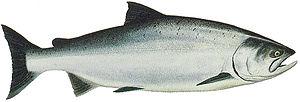
« Saumon » est un nom vernaculaire ambigu désignant chez les francophones plusieurs espèces de poissons de la famille des salmonidés :
Le saumon royal, saumon chinook, ou saumon quinnat est une espèce de poissons anadromes présents dans les eaux du nord de l'océan Pacifique. Il était autrefois présent dans les fleuves de la façade pacifique de l'Alaska à la Californie. Il en existe aussi des populations au Japon et dans les South Island de Nouvelle-Zélande.
Le Rakaia est un fleuve des Plaines de Canterbury, en région de Canterbury, dans l'Île du Sud en Nouvelle-Zélande Le Rakaia est l'un des plus grands cours d'eau en tresses de Nouvelle-Zélande.